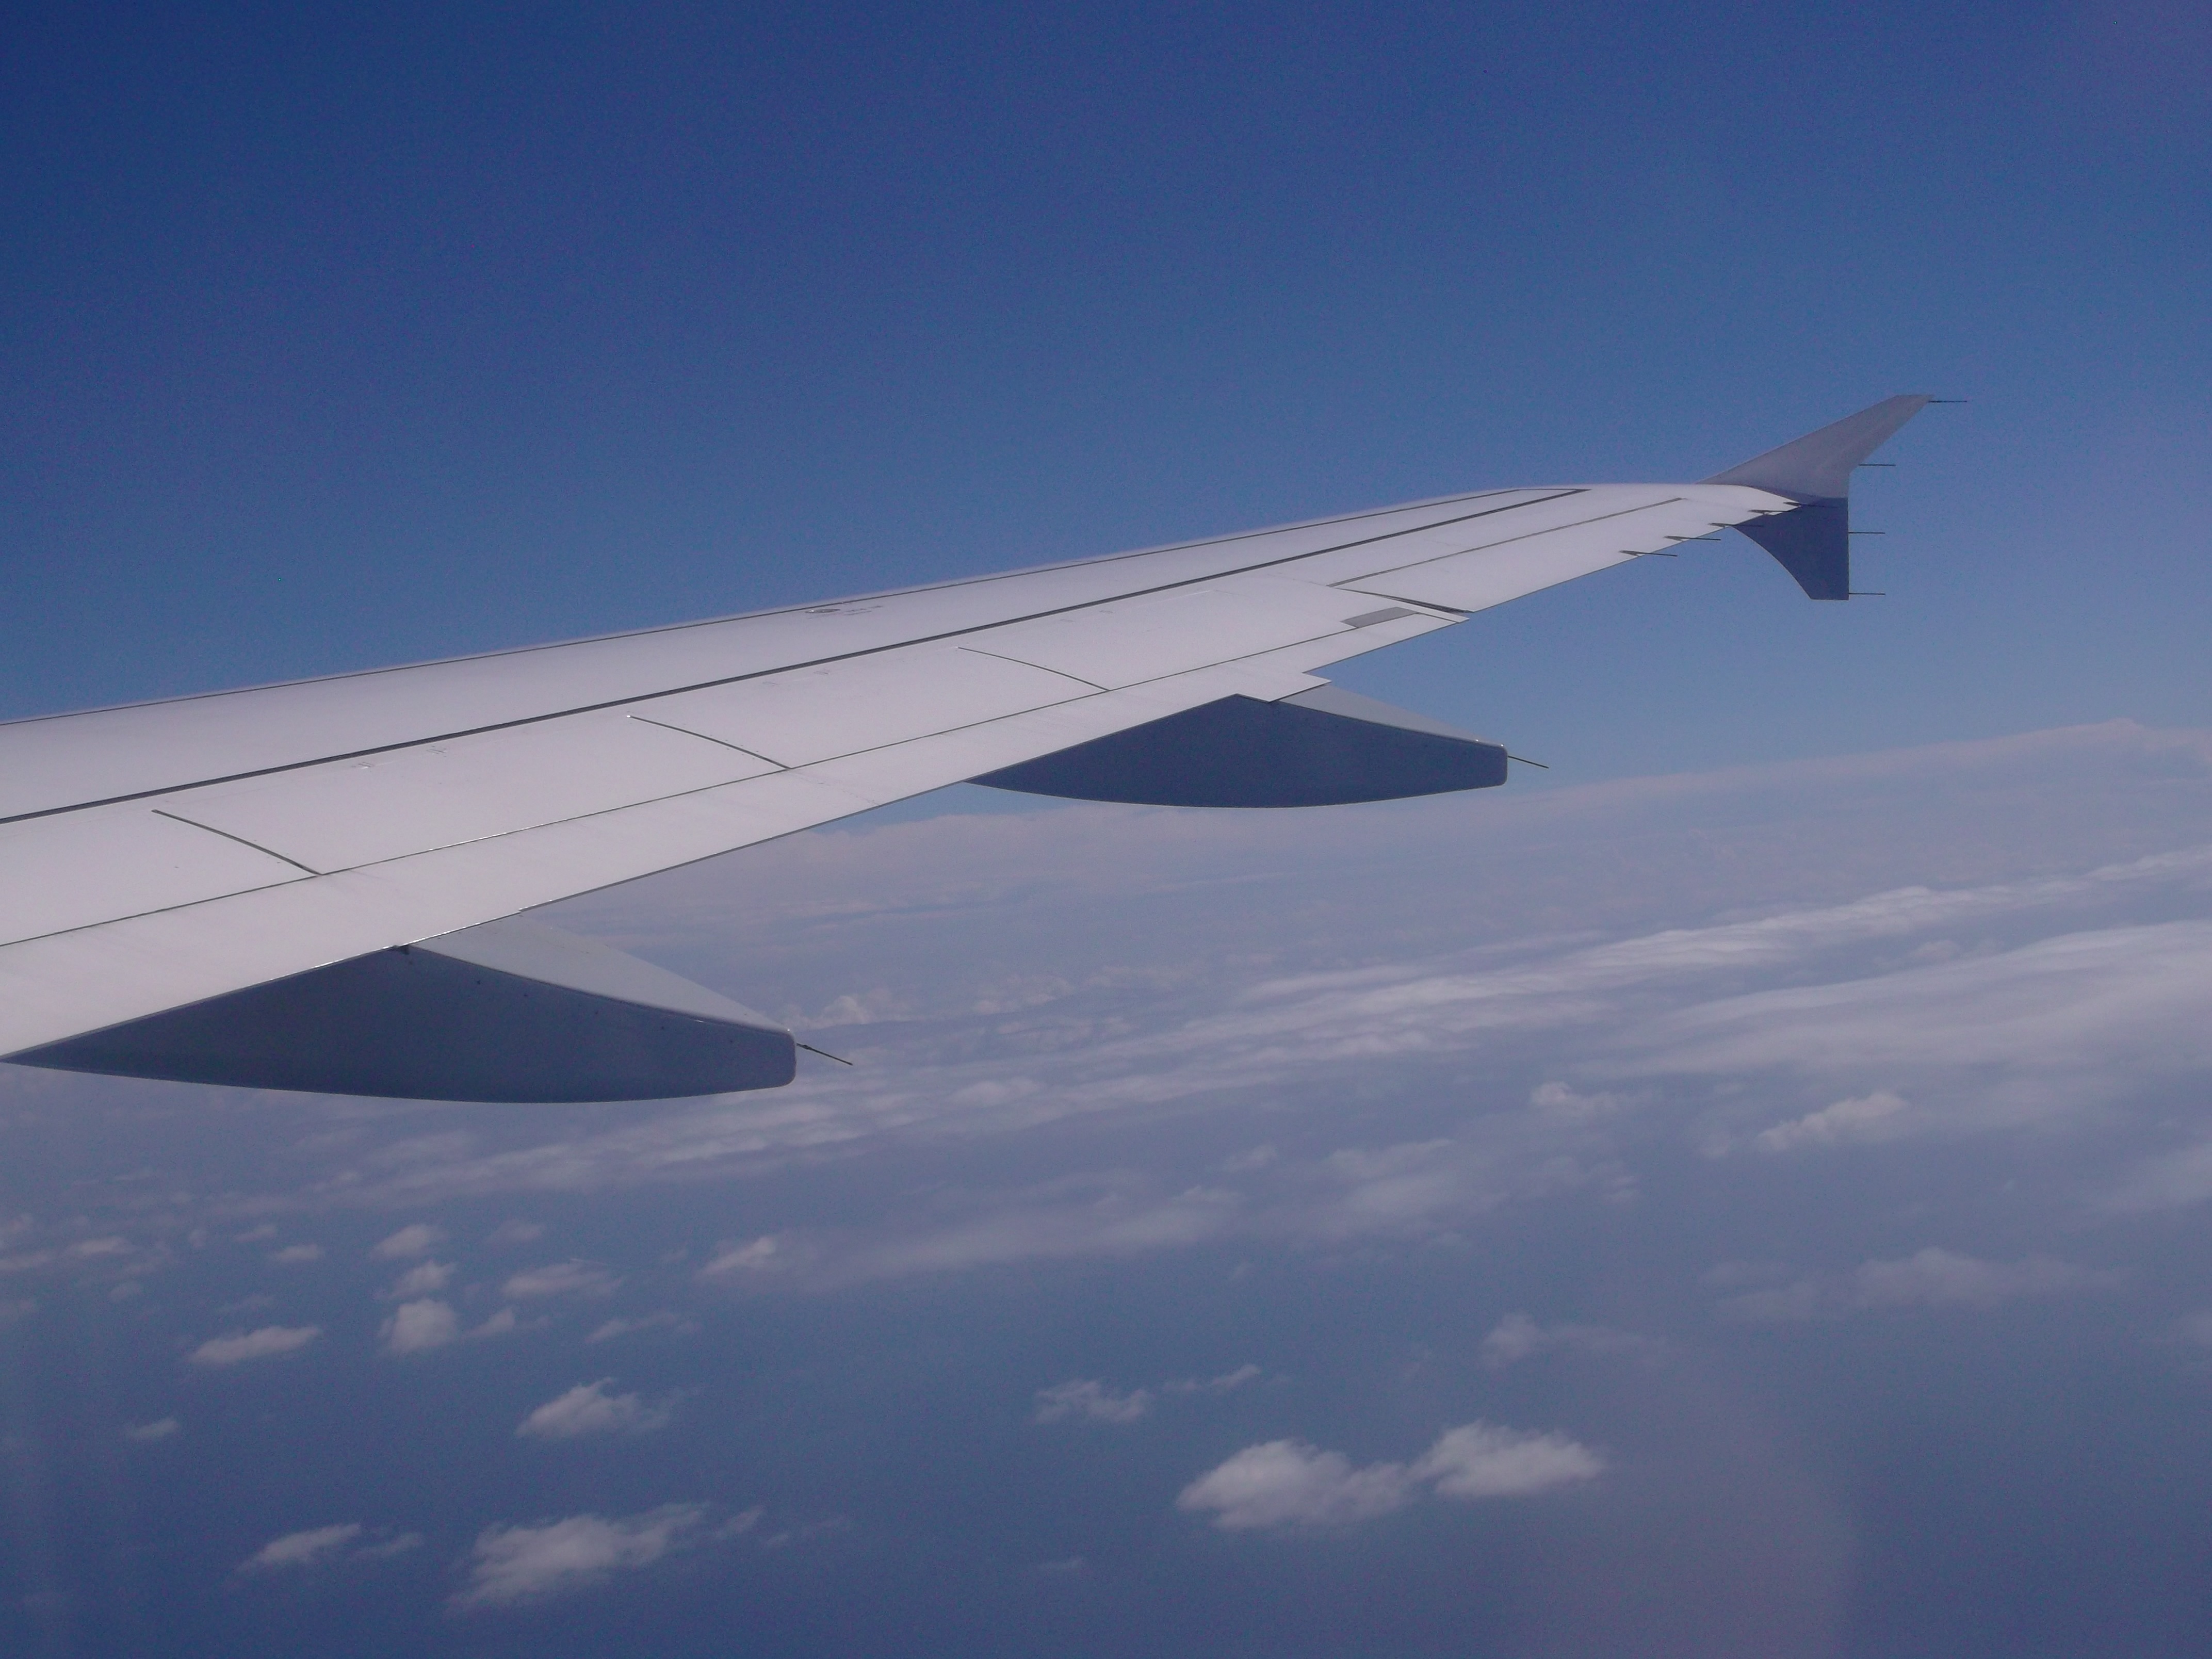
wing, cloud, sky, airplane, aircraft, vehicle, airline, aviation, flight, aircraft window, airliner, takeoff, jet aircraft, boeing 777, boeing 767, air travel, atmosphere of earth, narrow body aircraft